Carignan

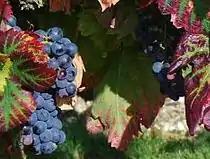
Carignan.

At one point in California's wine history, Carignane (as it is known there) was the third most widely planted grape variety but has since dropped considerably in production. The majority of the vines were planted in the Central Valley and used to make inexpensive box and jug wines. In the 1970s and 1980s, Californian Carignane was one of the leading "home winemaking" grapes in production. In 2010, there were of the grape planted in the state with American Viticultural Areas in Contra Costa, Mendocino, and Sonoma counties seeing a slight increase in interest while plantings the Central Valley have declined.